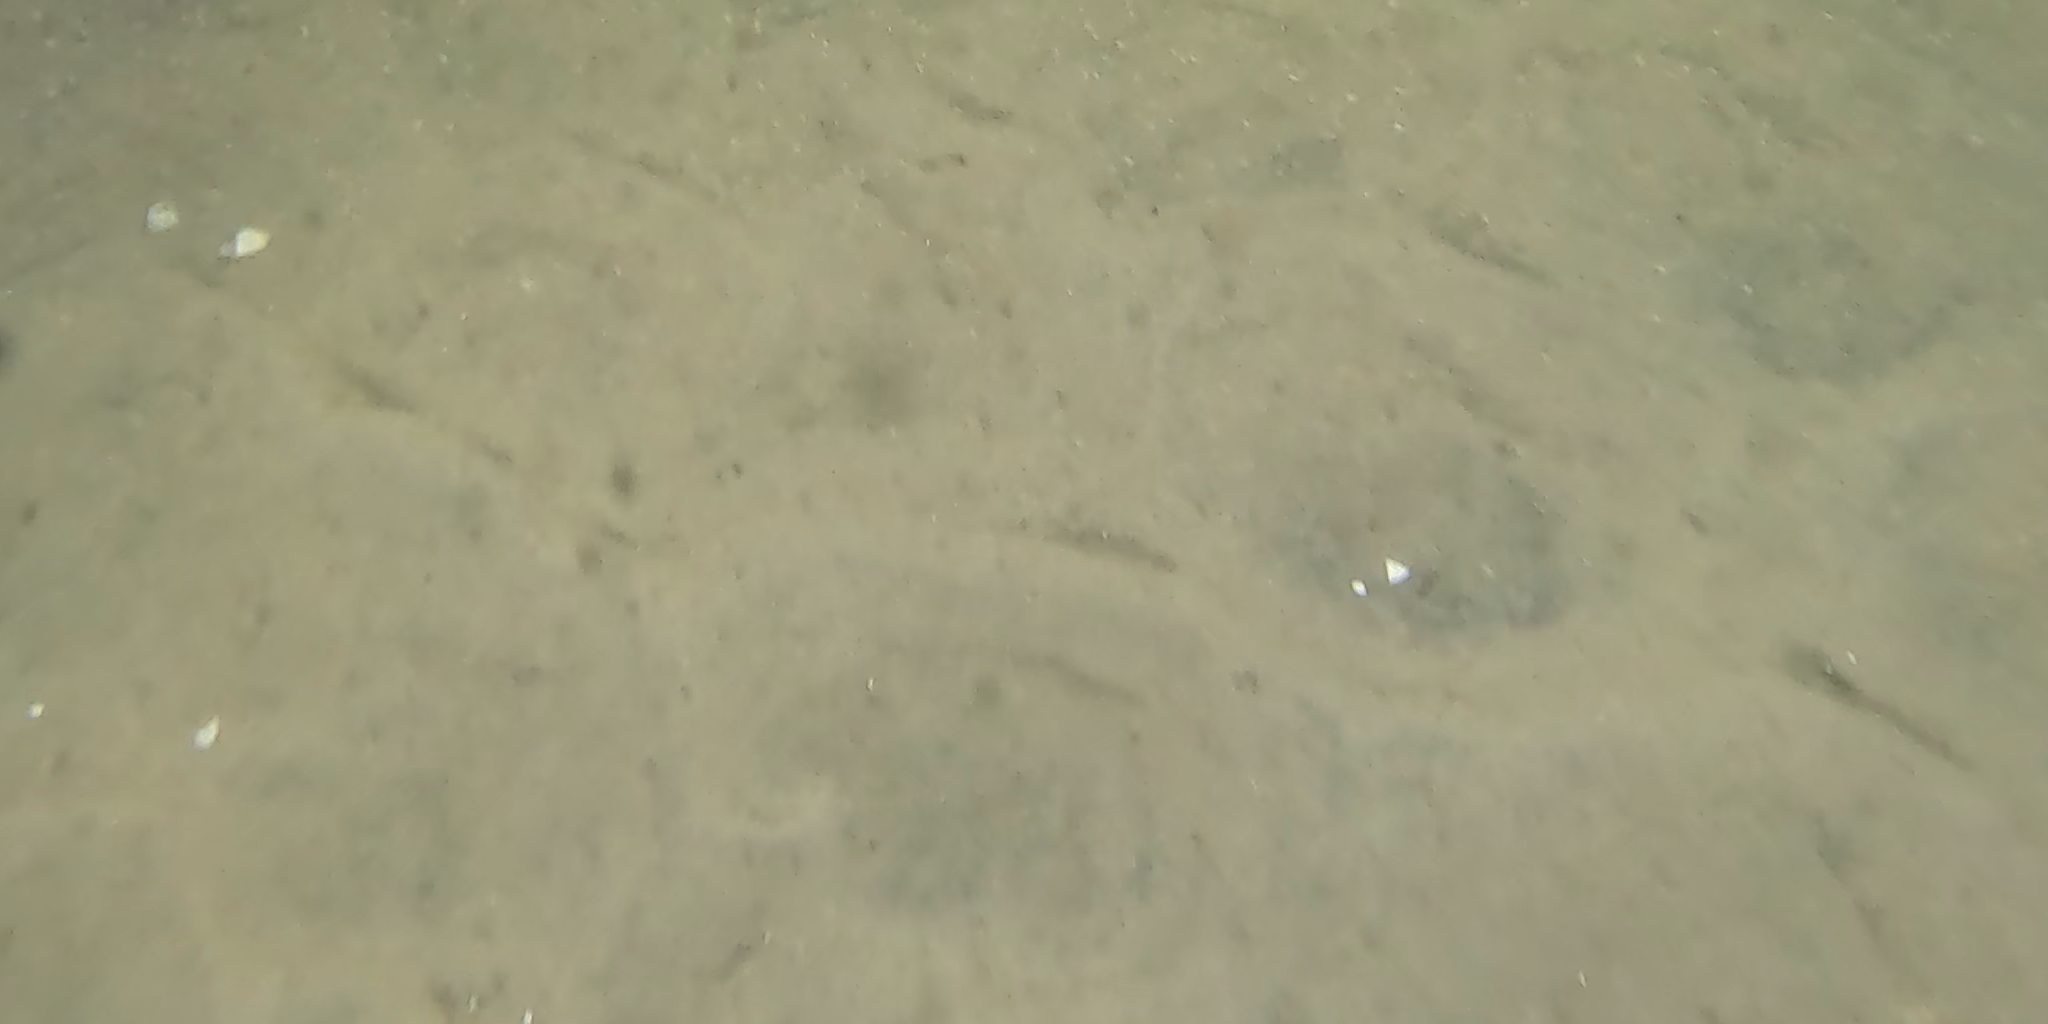
Seabed habitat: sand